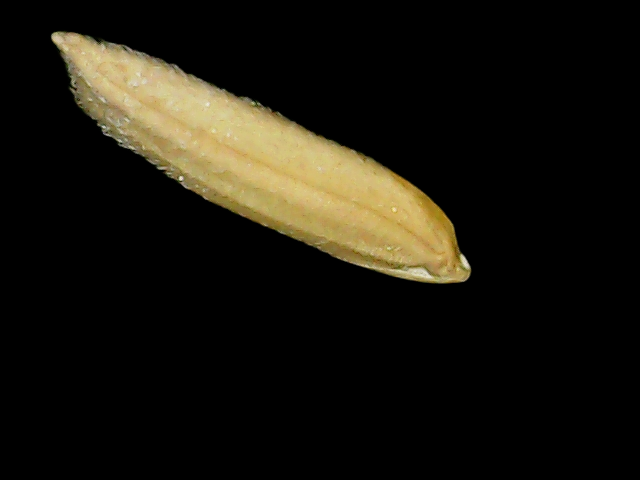
Rice variety: Binadhan19